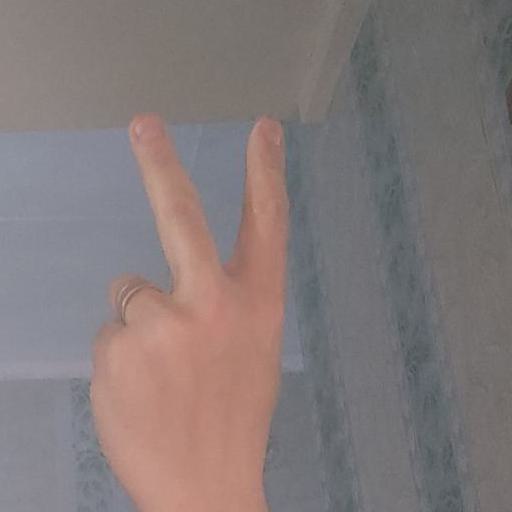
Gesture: peace_inverted